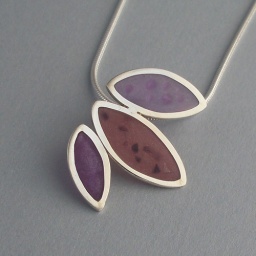
Made from silver and resin, with a little crushed glass in the middle petal.